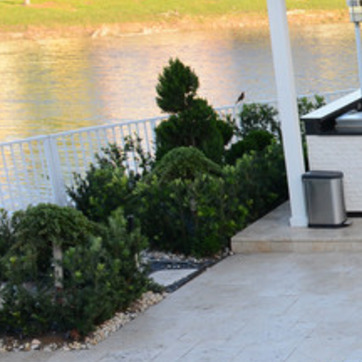
Material: foliage